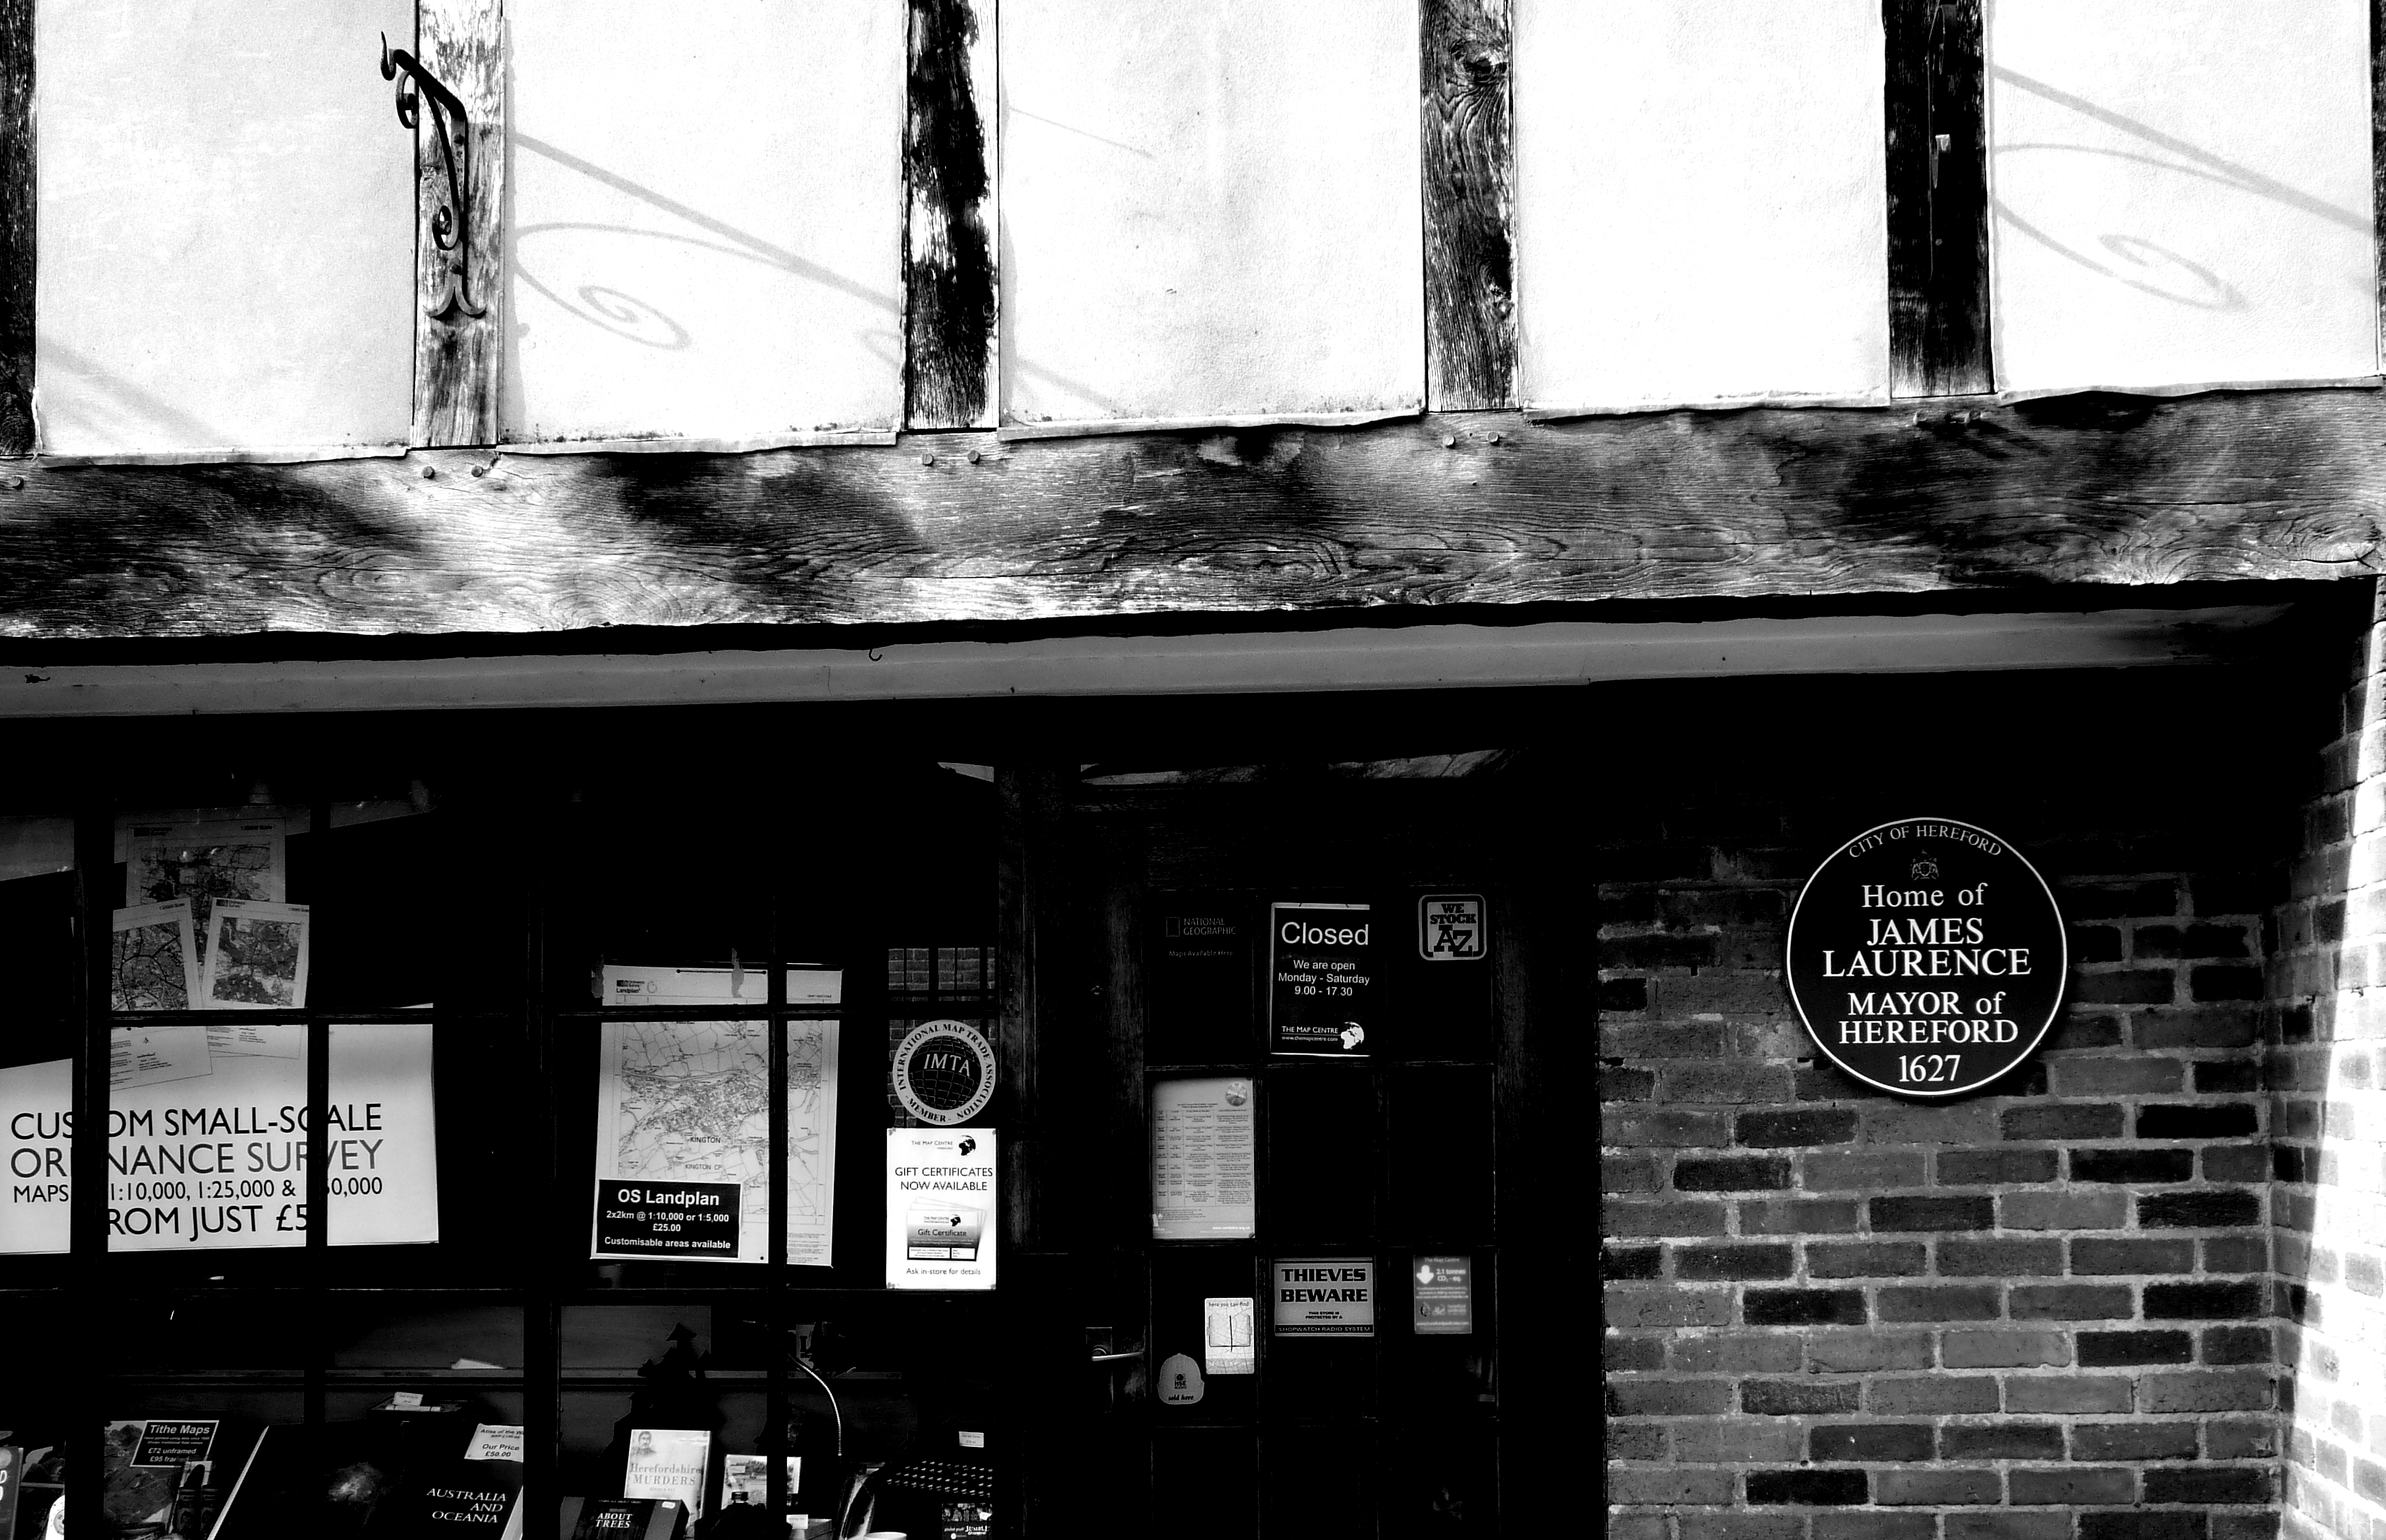
black and white, white, street, photography, cathedral, black, monochrome, uk, photograph, signs, image, mayor, herefordshire, hereford, shape, thorpe, lord, dennis, monochrome photography, film noir